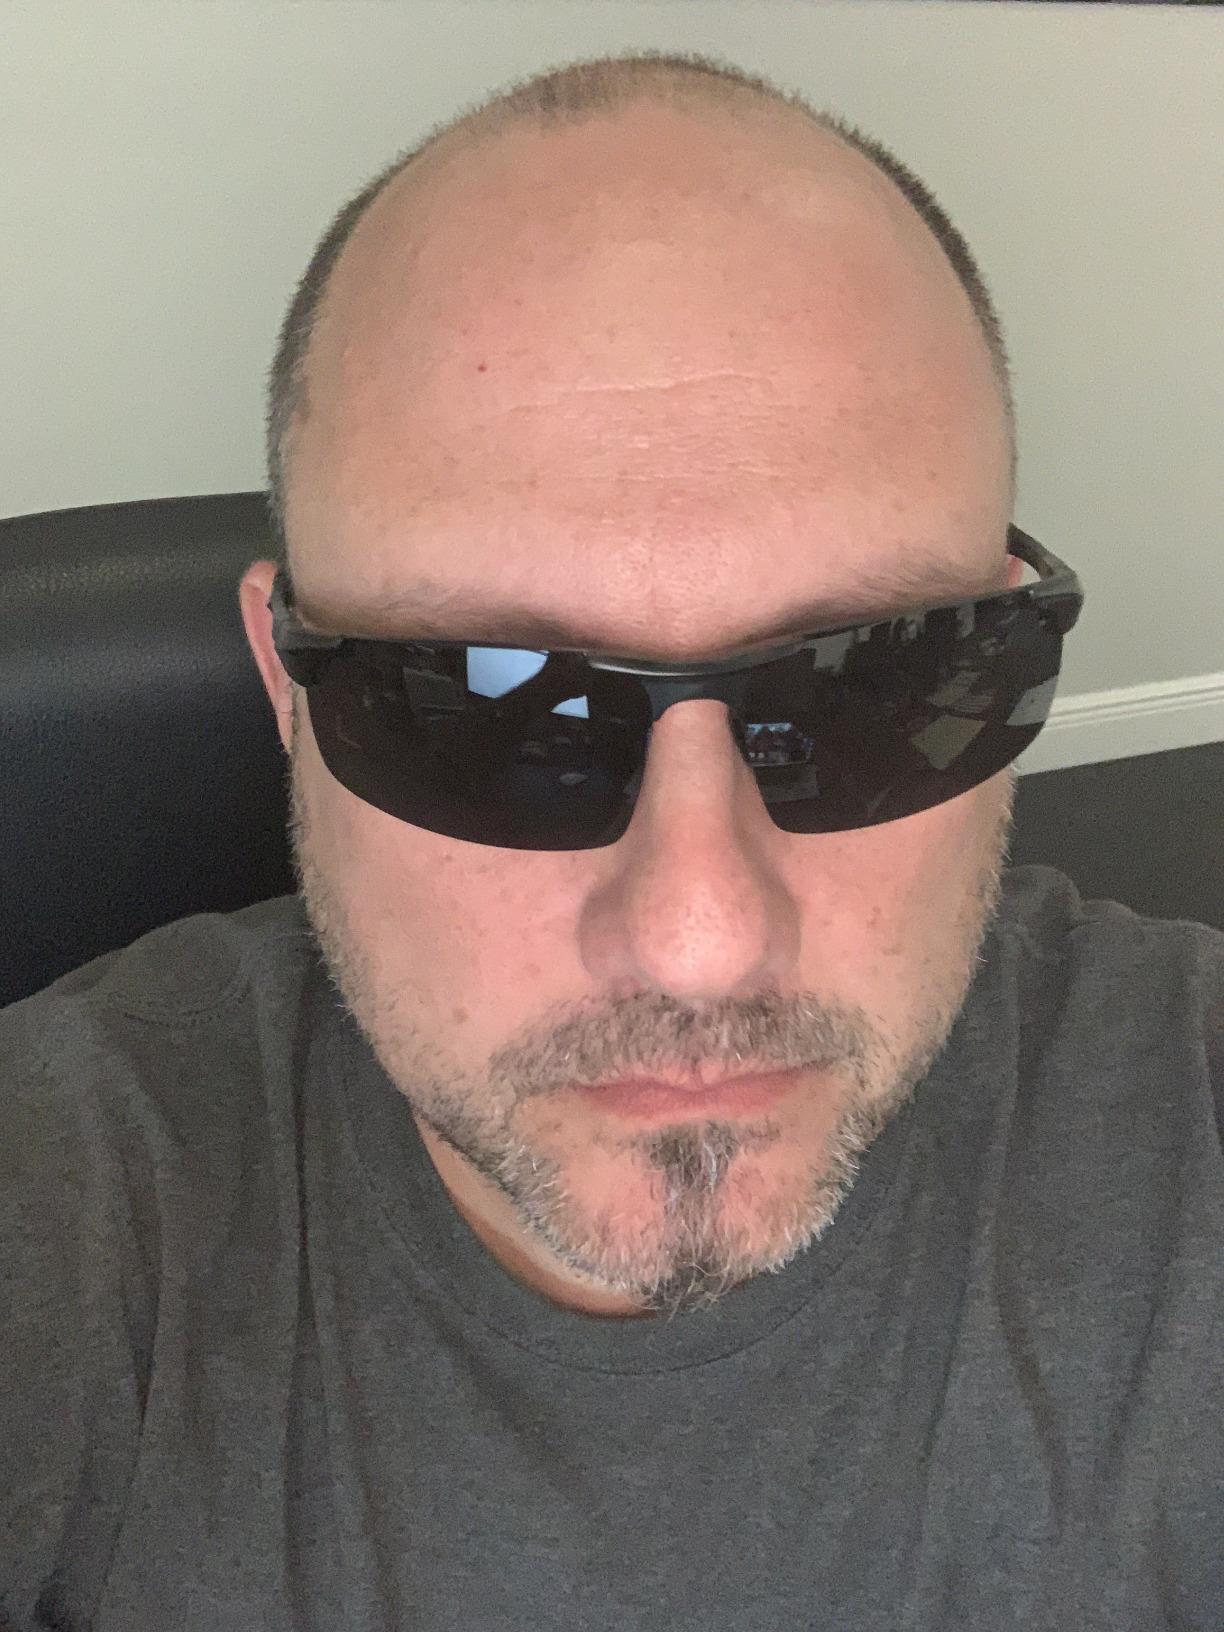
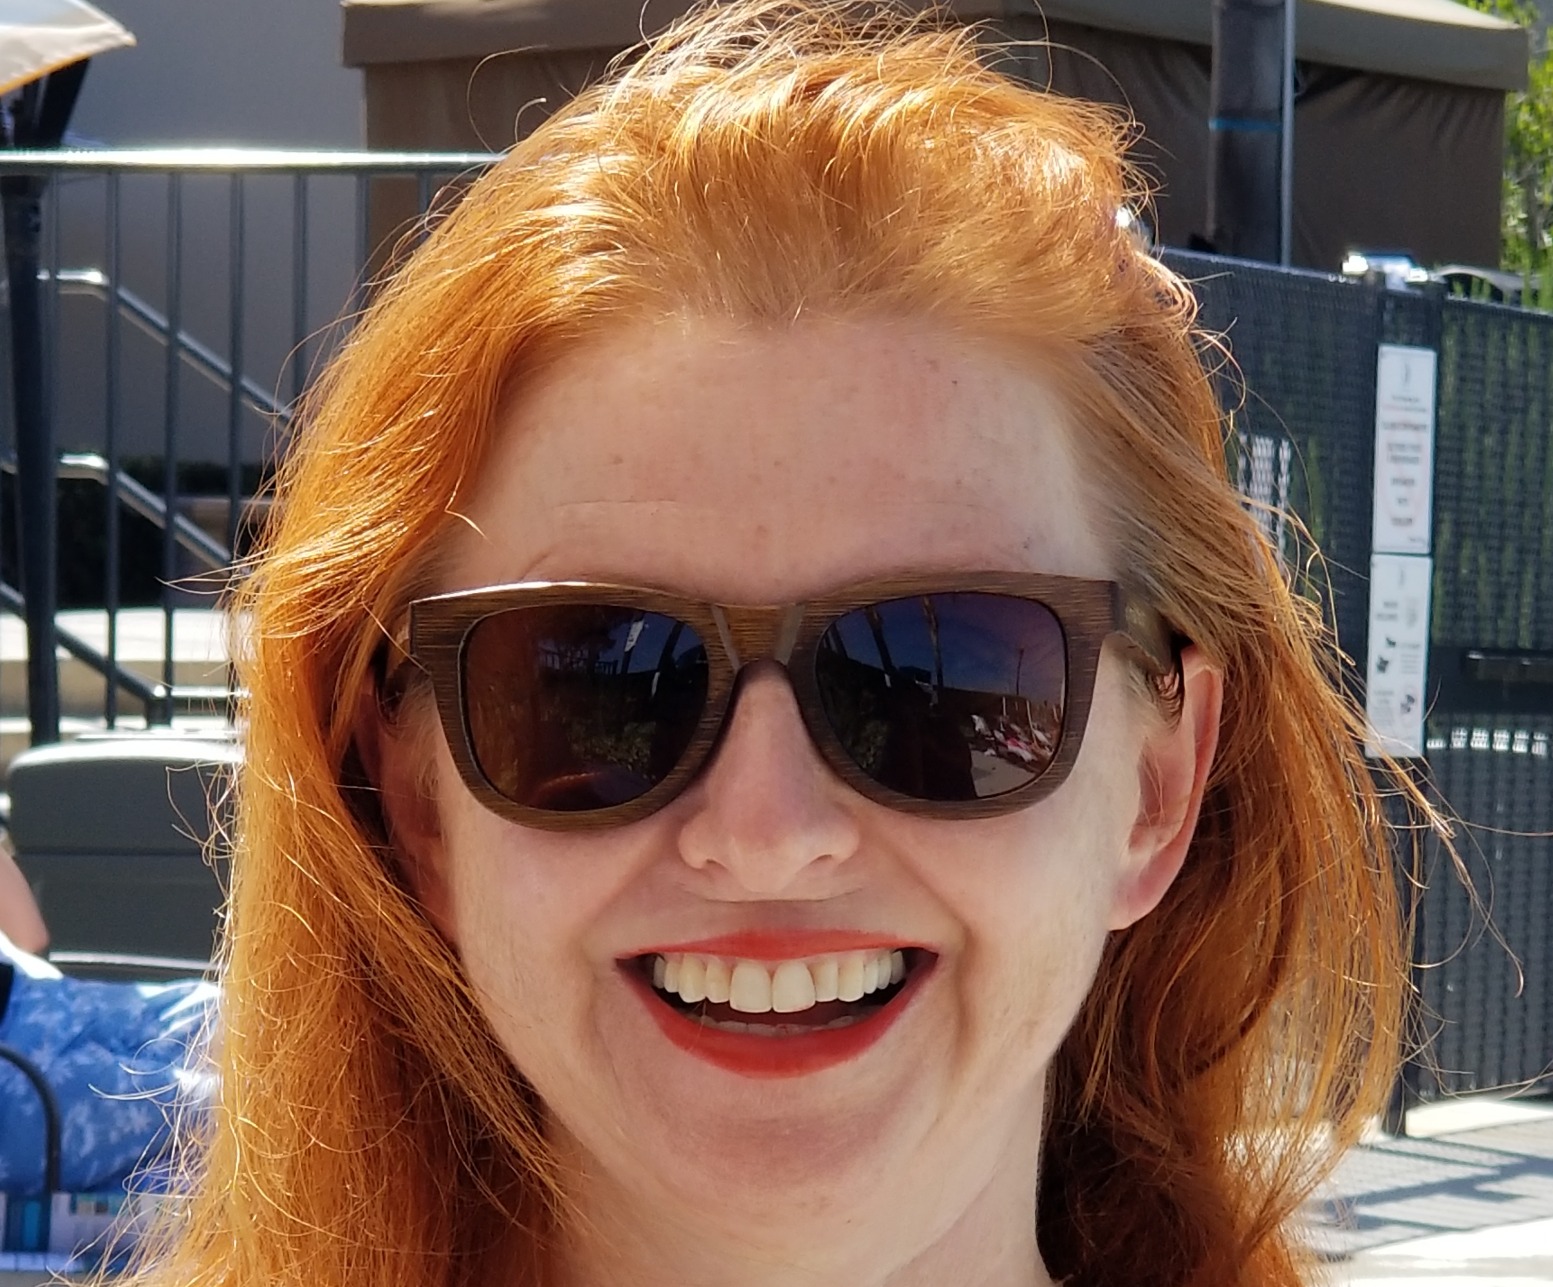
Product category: accessories_sunglasses
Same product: no